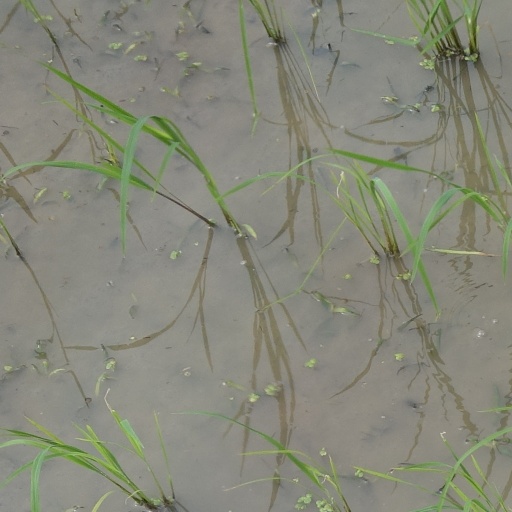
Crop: rice